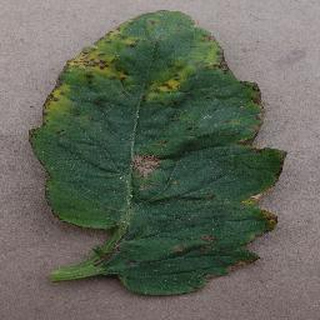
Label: tomato_bacterial_spot